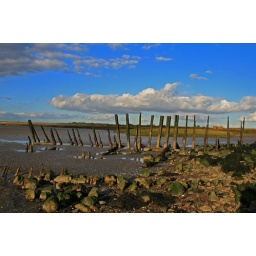
The remains of an old wooden ship in the Thames mud near Cliffe, Kent